Bernardyńska Street

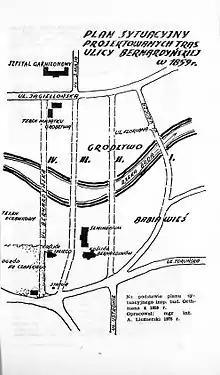
Study of the different street paths,

Bernardyńska Street was born from a mid-19th century project to extend the road connecting the Old Town to the suburbs. In addition, the construction of the a Prussian Eastern Railway line passing through Bydgoszcz in 1851 and the building of the main station in the north-west of the city emphasized the need of a new bridge over the Brda River, so as to abate the traffic in Mostowa street and its narrow bridge. The eastern location was selected because of the need to reach the newly created suburbs in the 1830s.